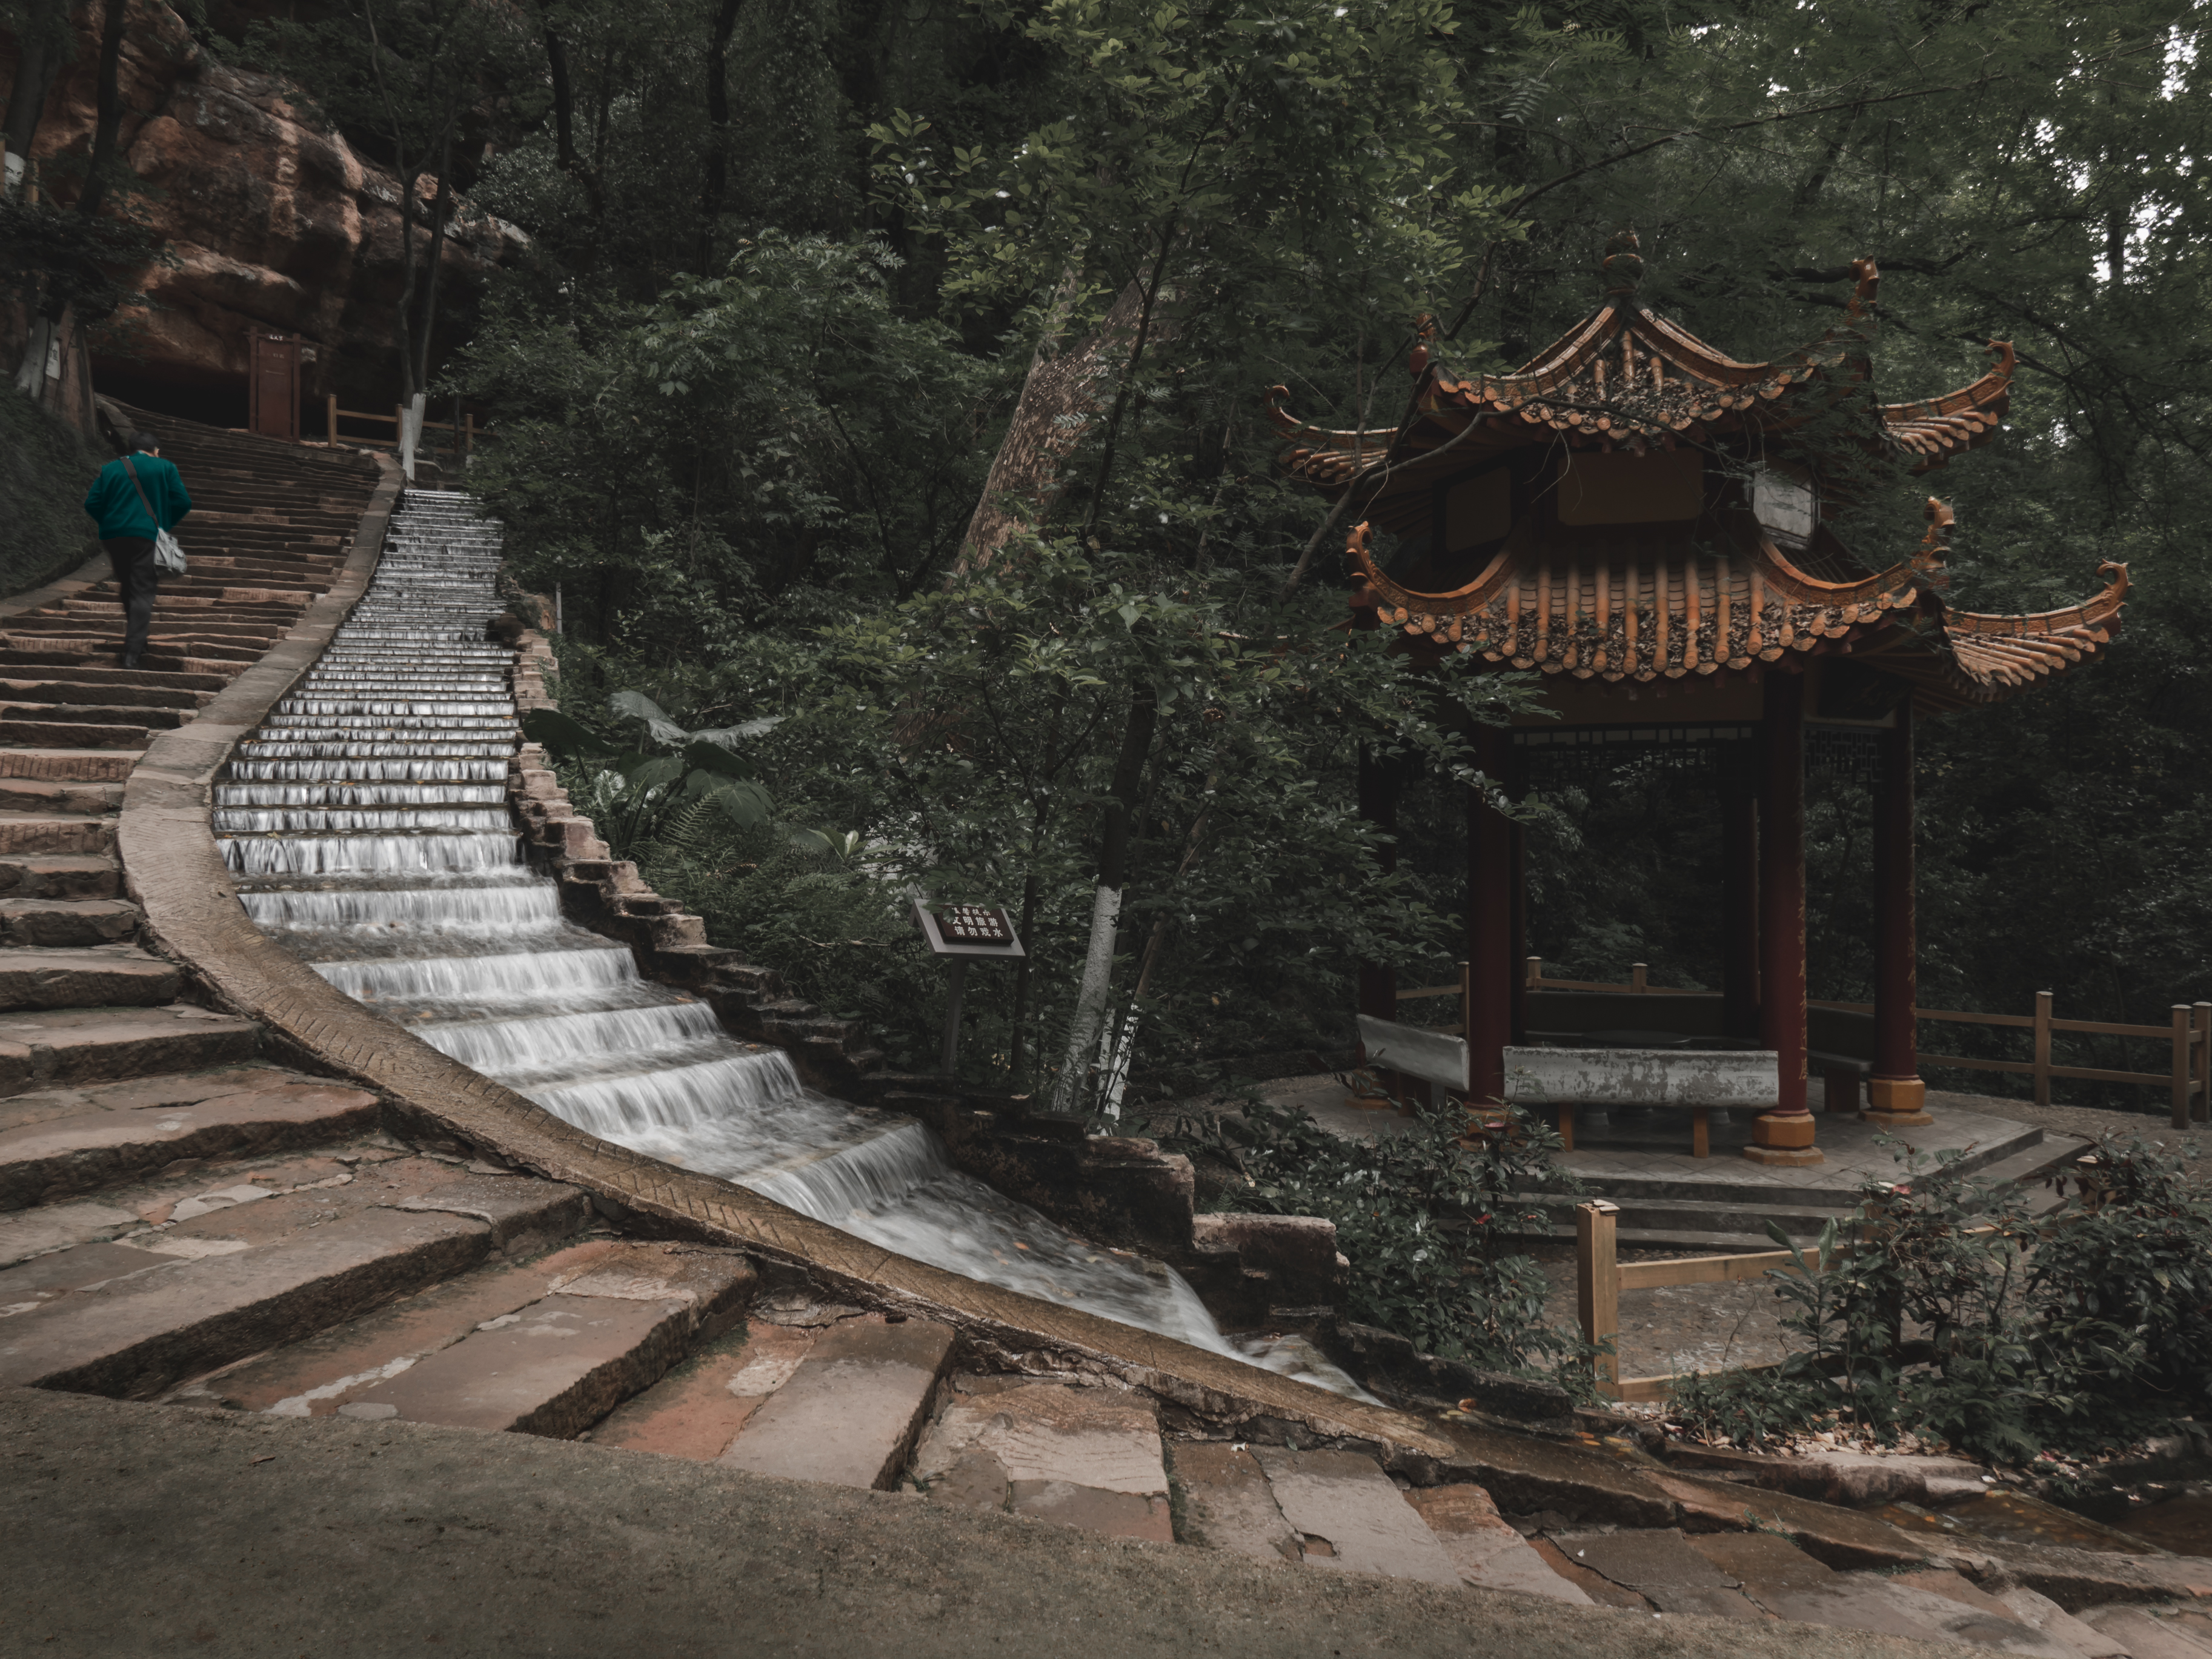
scenery, tree, wood, stairs, plant, leisure, temple, slope, chinese architecture, art, landscape, pagoda, track, natural landscape, japanese architecture, trunk, ancient history, historic site, tourism, travel, rock, roof, place of worship, path